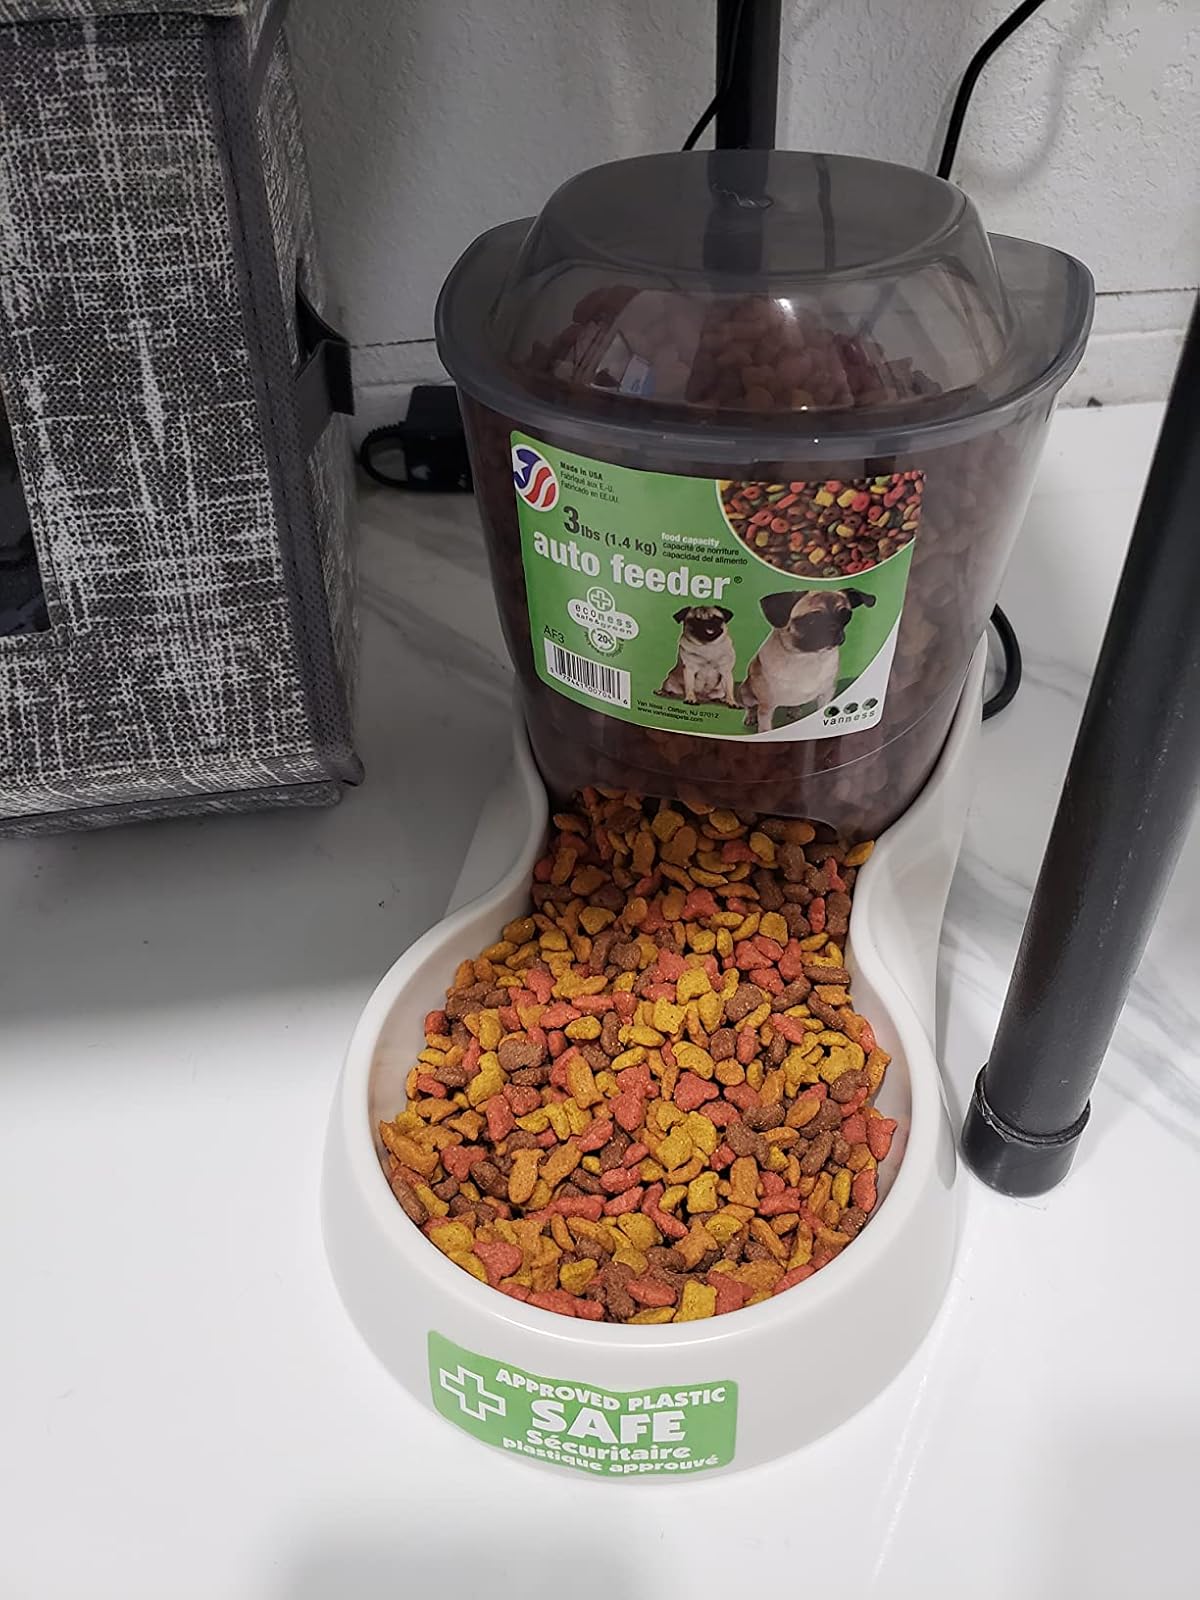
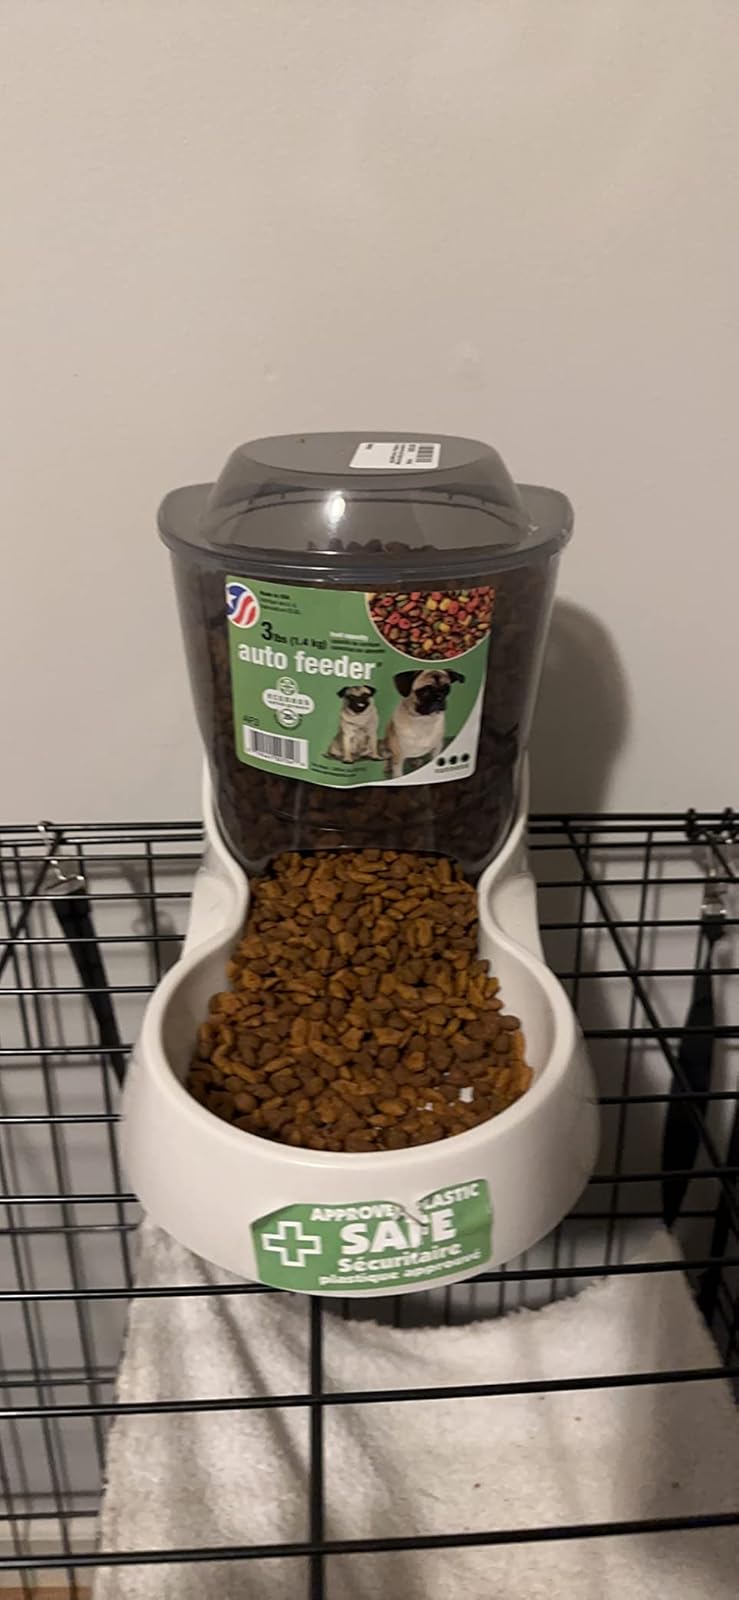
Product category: items_feeder
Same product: yes